Cache placement policies

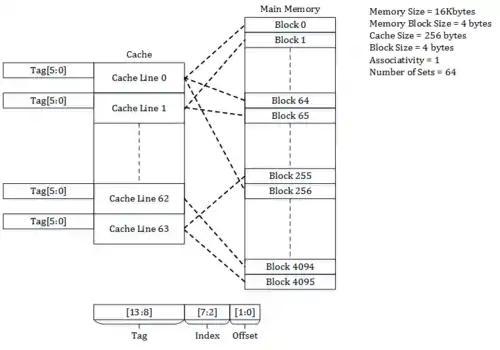
Direct-Mapped Cache

Consider a main memory of 16 kilobytes, which is organized as 4-byte blocks, and a direct-mapped cache of 256 bytes with a block size of 4 bytes. Because the main memory is 16kB, we need a minimum of 14 bits to uniquely represent a memory address.